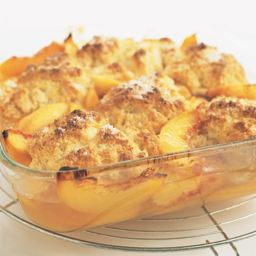
bad peaches , soggy biscuits , and syrupy filling were just three of the problems we had to solve in resurrecting this simple summer dessert .